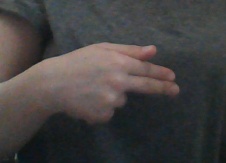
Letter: ghain